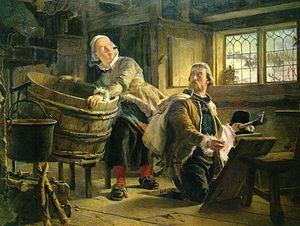
Johan Fredrik Höckert est un peintre suédois.